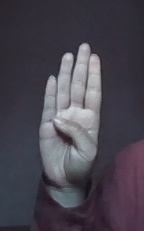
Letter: kaaf